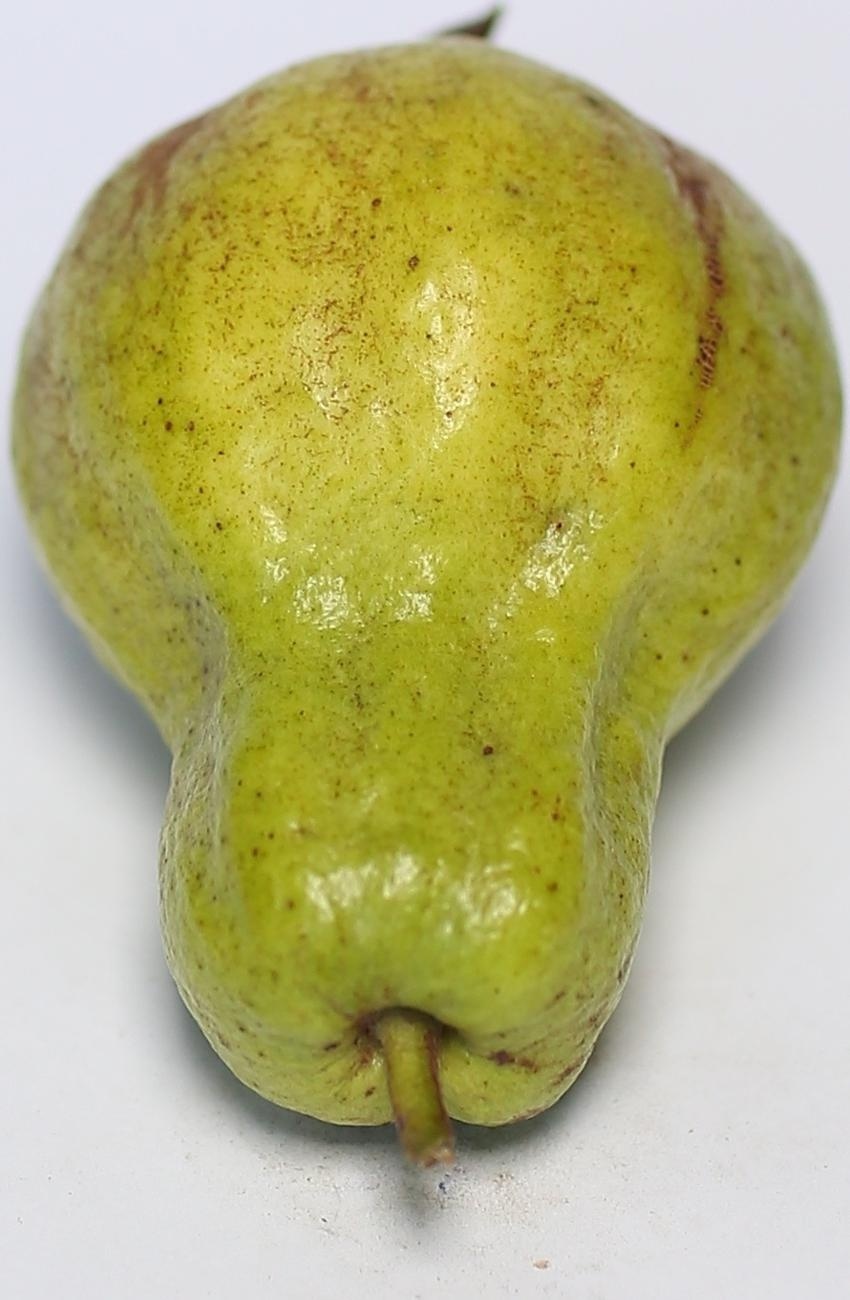
Maturity: mature-green
Variety: local-sindhi